List of Mexico City Metro stations

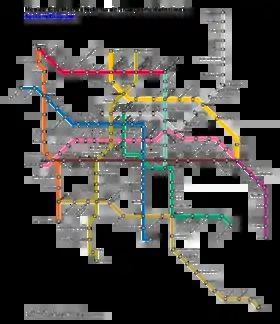
Schematic map of the Mexico City Metro

The Mexico City Metro is a rapid transit system serving Greater Mexico City. The system has 12 lines, 195 stations and a total network length of , including maintenance tracks.